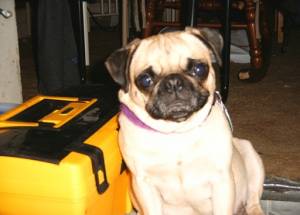
Animal: dog
Breed: pug